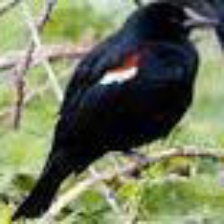
Species: TRICOLORED BLACKBIRD
Scientific name: AGELAIUS TRICOLOR